Gu Songfen

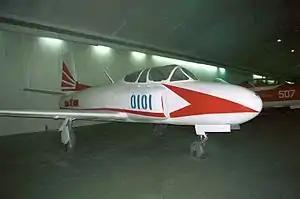
Shenyang JJ-1 jet trainer

Gu graduated from university in 1951, and was assigned to work for the newly established Aviation Industry Bureau of the Ministry of Heavy Industry, under China's top aircraft designers Xu Shunshou and Huang Zhiqian. The People's Republic of China (PRC), which had just been founded two years earlier, was still establishing its aviation industry, and in the early years Gu mostly worked on servicing Soviet-made aircraft.